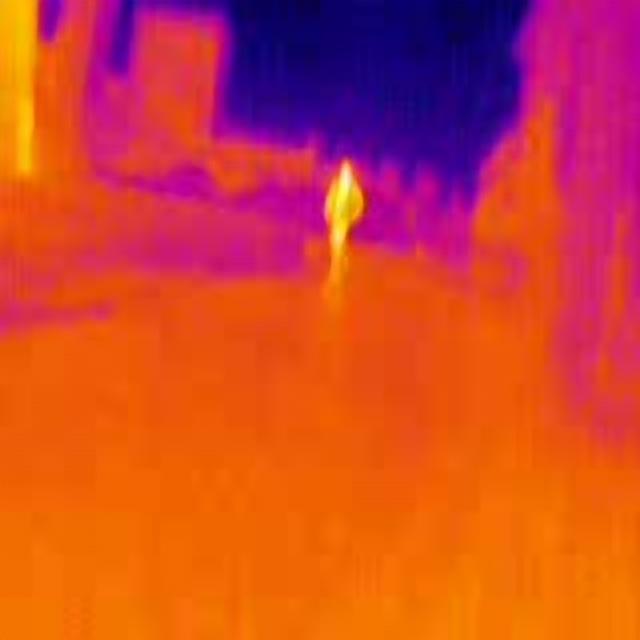
Detected objects:
label: person